Till the Clouds Roll By

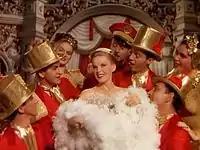
Judy Garland as Marilyn Miller in a scene based on the musical "Sunny"

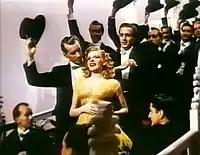
Garland as Miller, singing "Who?" from "Sunny"

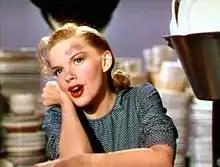
Garland, as Miller, singing "Look for the Silver Lining" from the musical "Sally"

The film was one of the early movies to have a soundtrack album released concurrently with it arriving in theaters. The soundtrack was produced by MGM Records, originally released as four 78-rpm records featuring various artists and songs from the film and cover artwork by Lennie Hayton. The album was released on LP. No official authorized version has yet been released on CD, but several unauthorized versions have appeared on the market. Rhino Entertainment currently owns the rights to issue an authorized CD of the soundtrack under license from Turner Entertainment; in the past, MCA Records and Sony Music Entertainment held such rights.